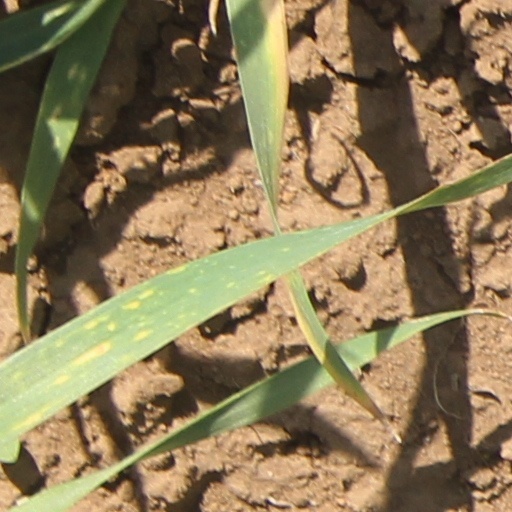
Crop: wheat